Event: Nepal Earthquake
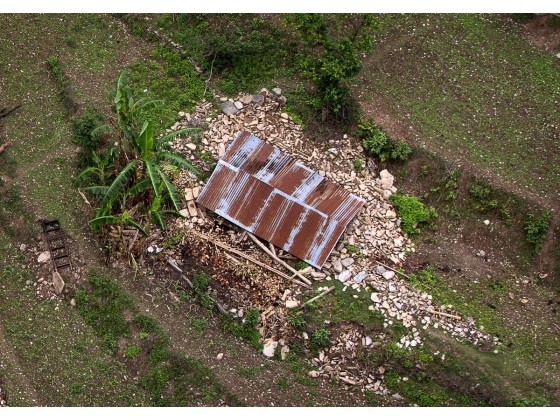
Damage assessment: damage